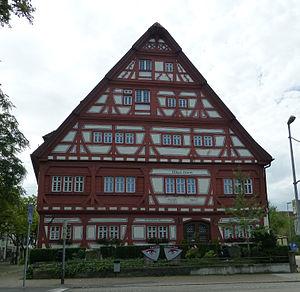
Kirchheim unter Teck est une ville située en République fédérale d'Allemagne dans le Land du Bade-Wurtemberg.